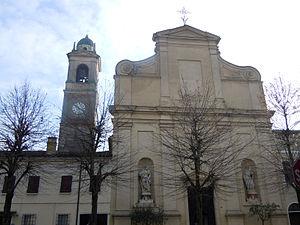
Marcaria est une commune italienne de la province de Mantoue dans la région lombarde en Italie.